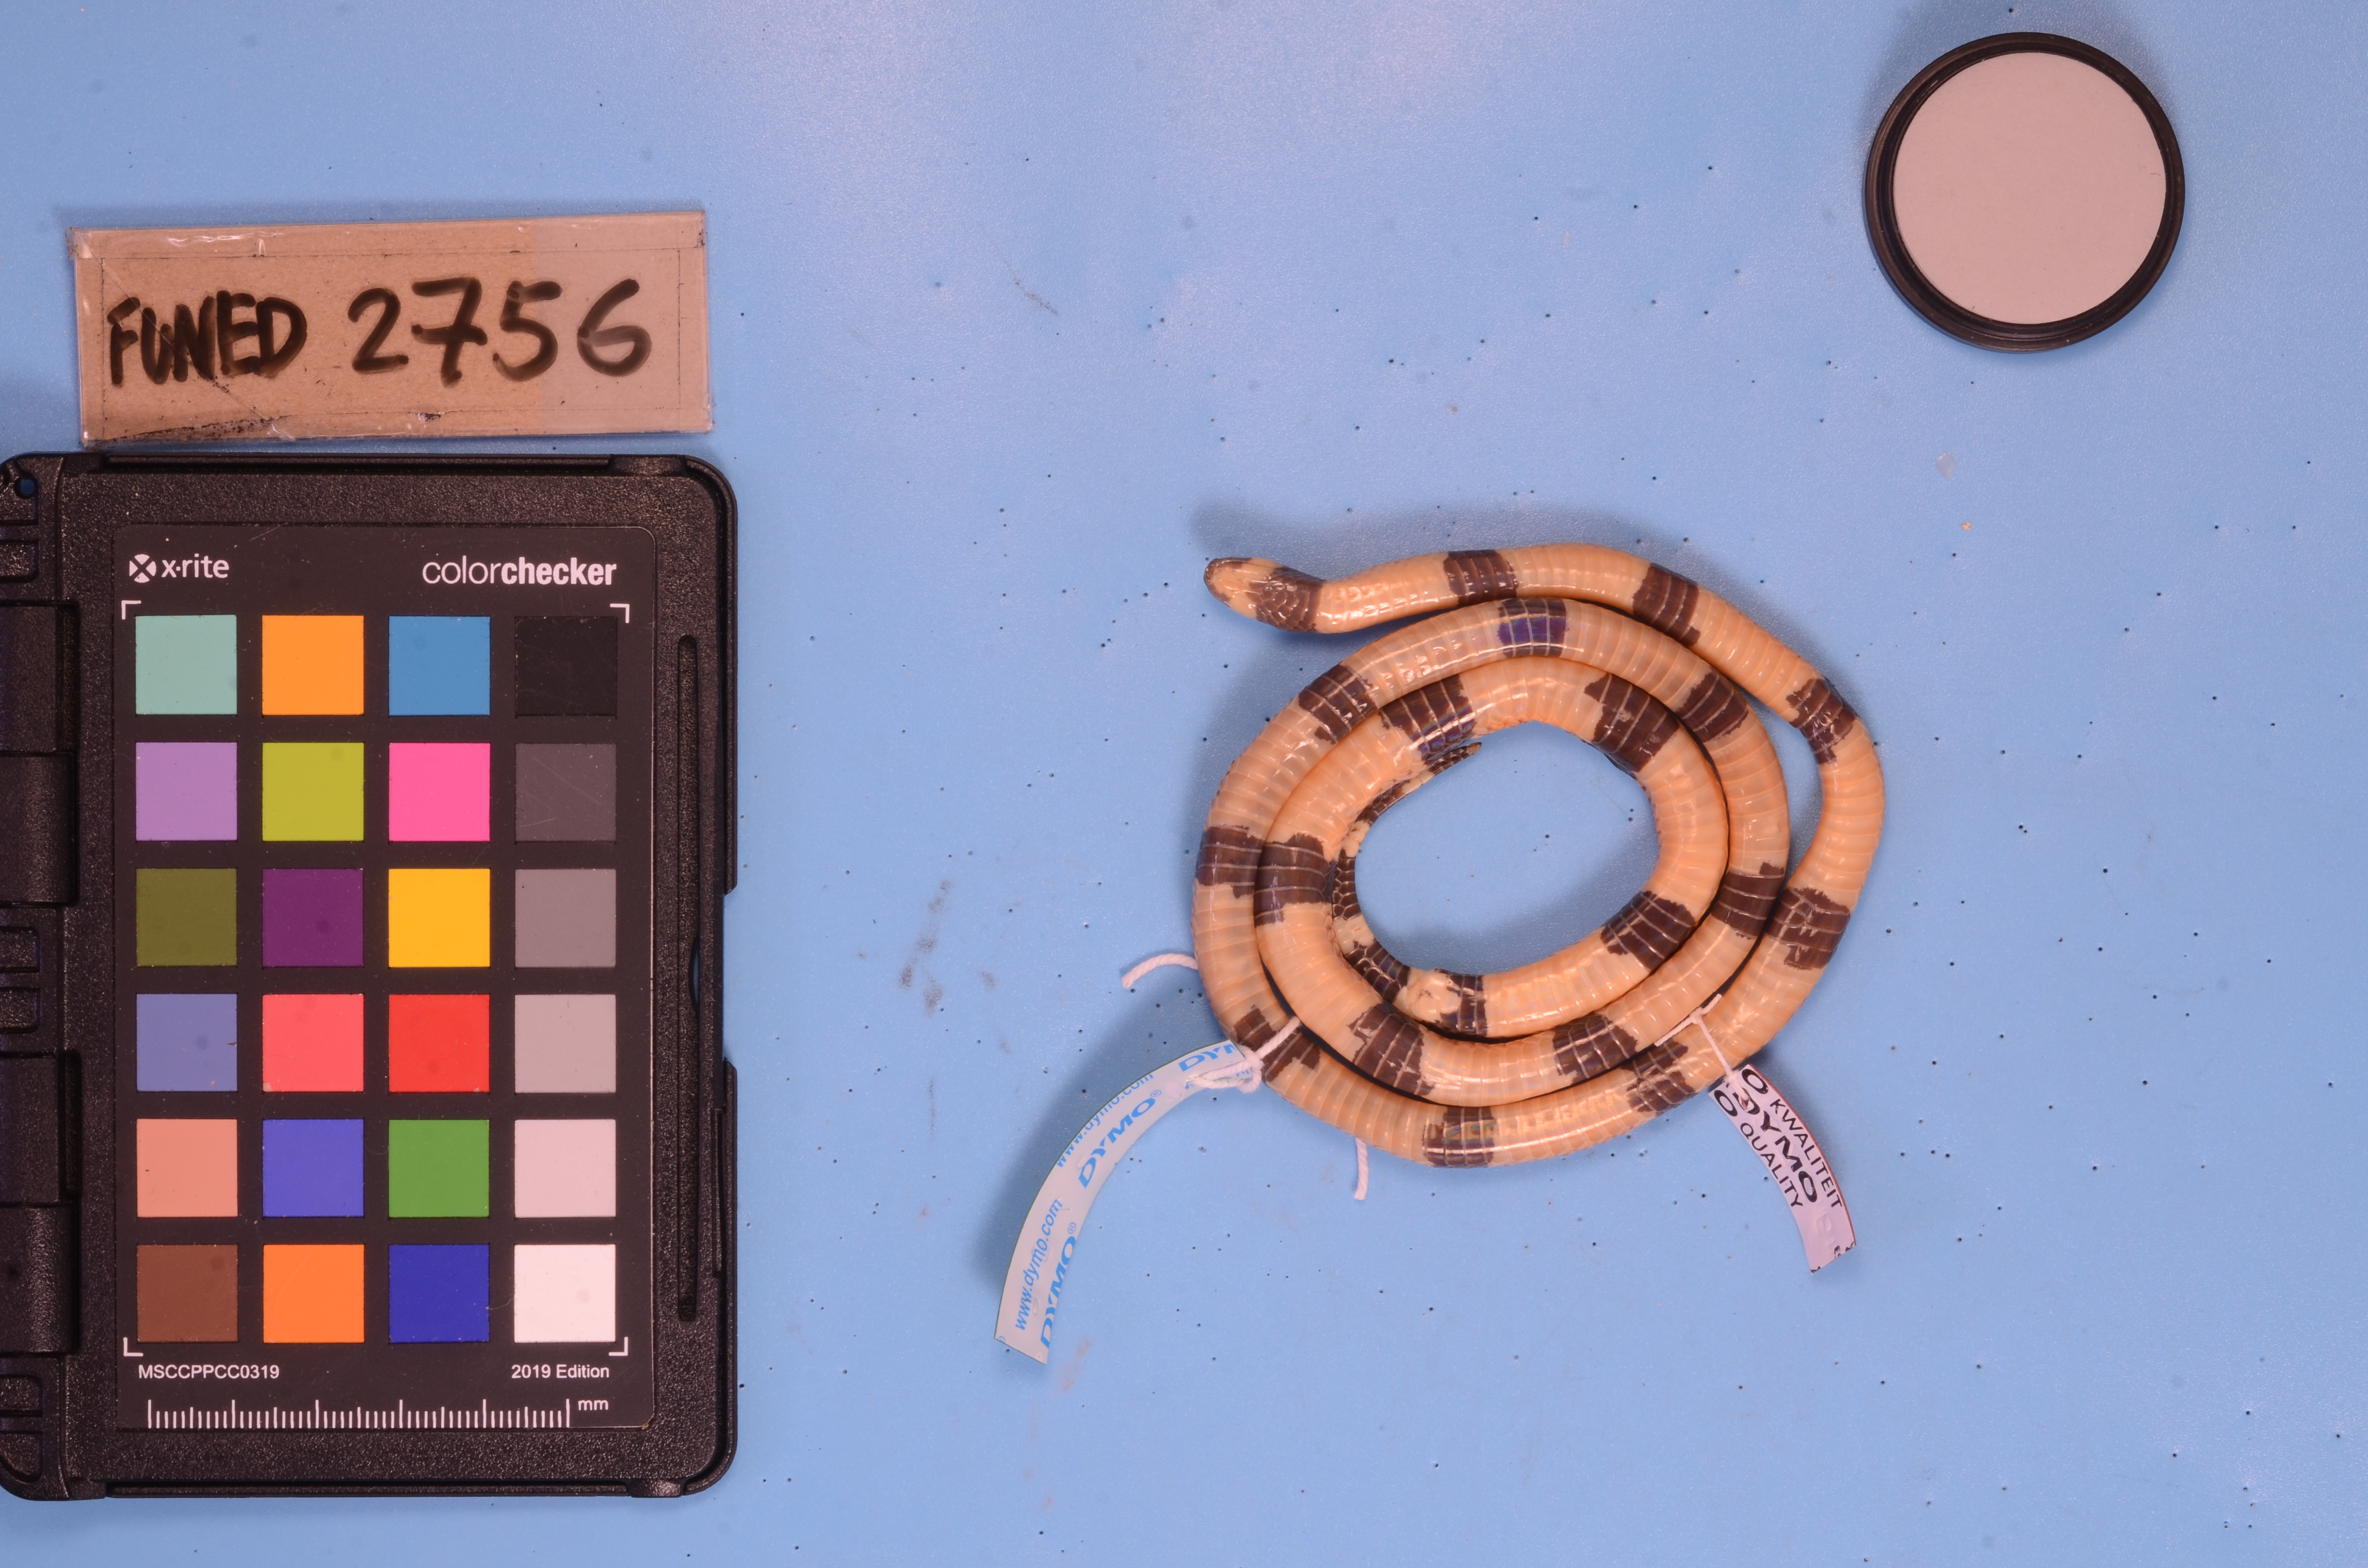
Species: Micrurus corallinus
View: ventral
Mimicry status: model